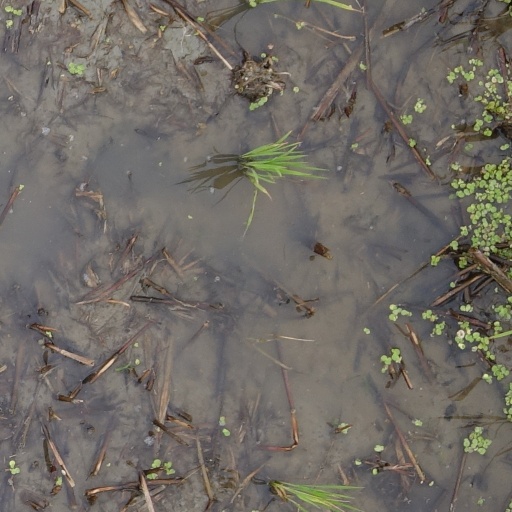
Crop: rice